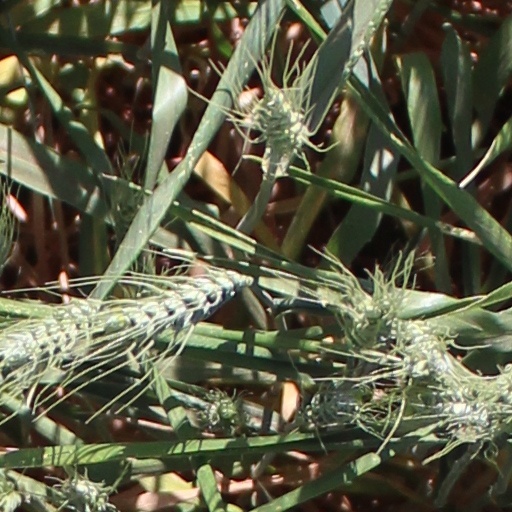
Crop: wheat